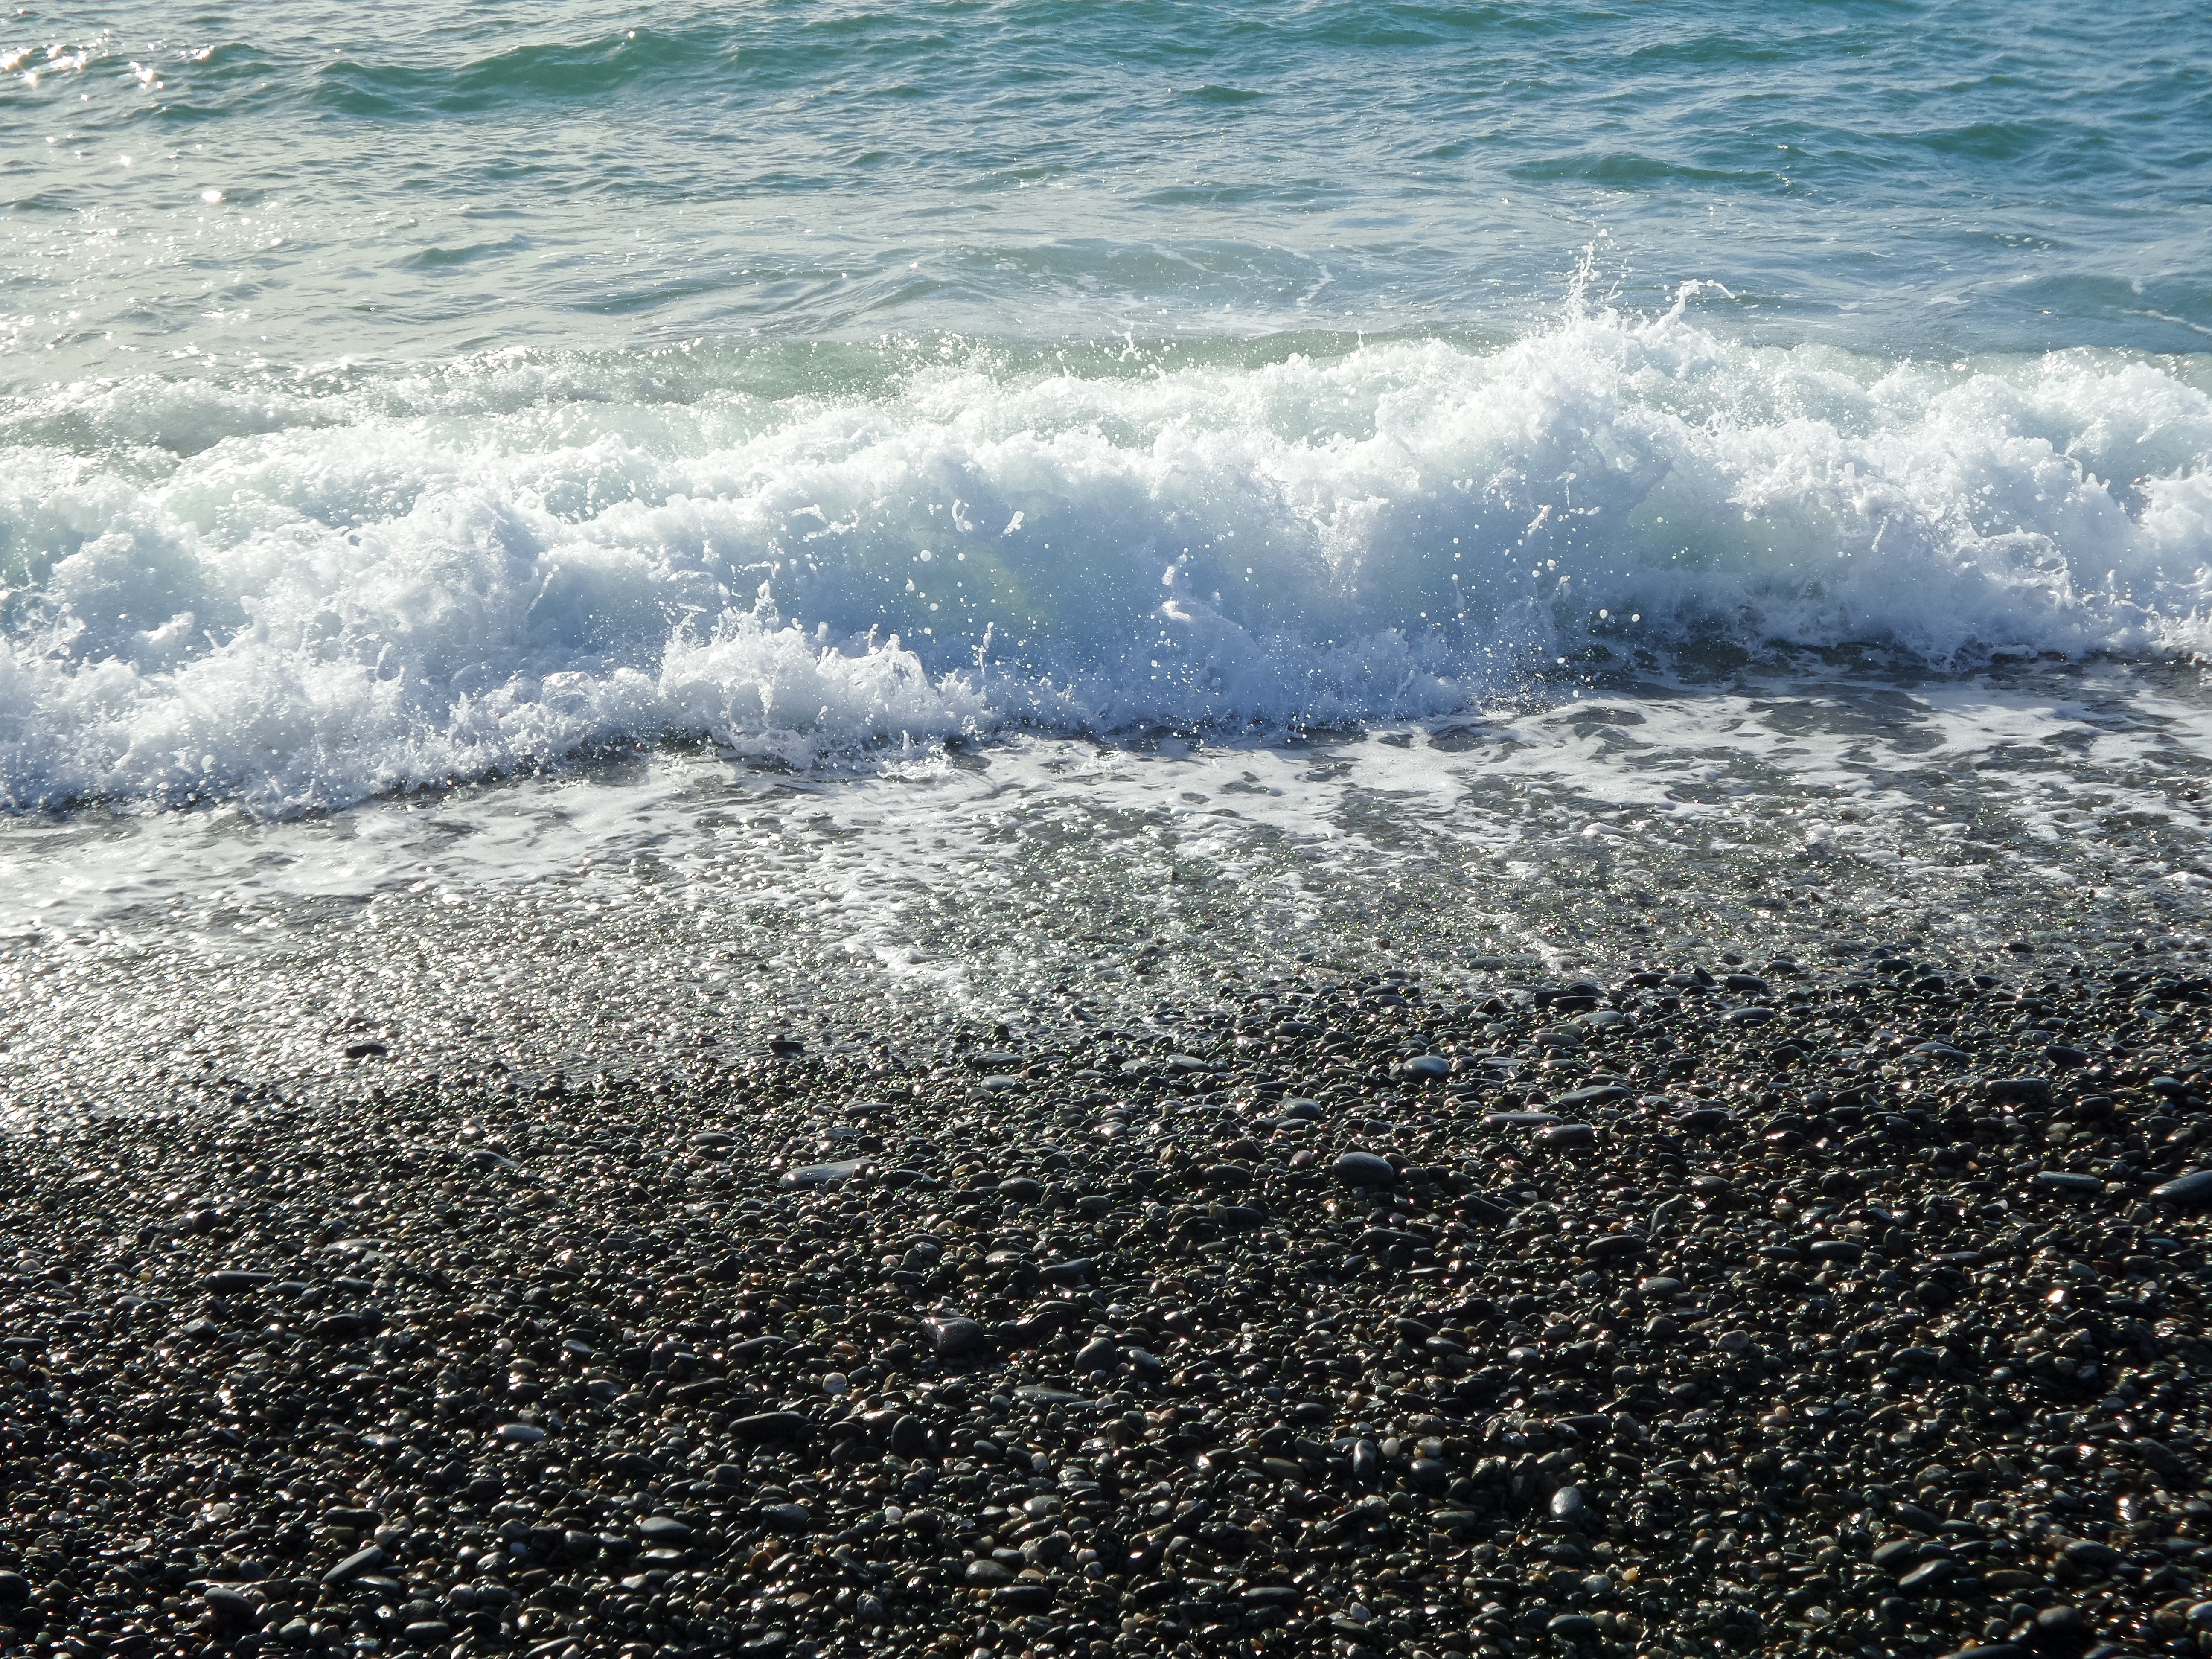
beach, sea, coast, water, outdoor, sand, ocean, horizon, shore, wave, seascape, blue, splashing, body of water, ocean wave, wind wave